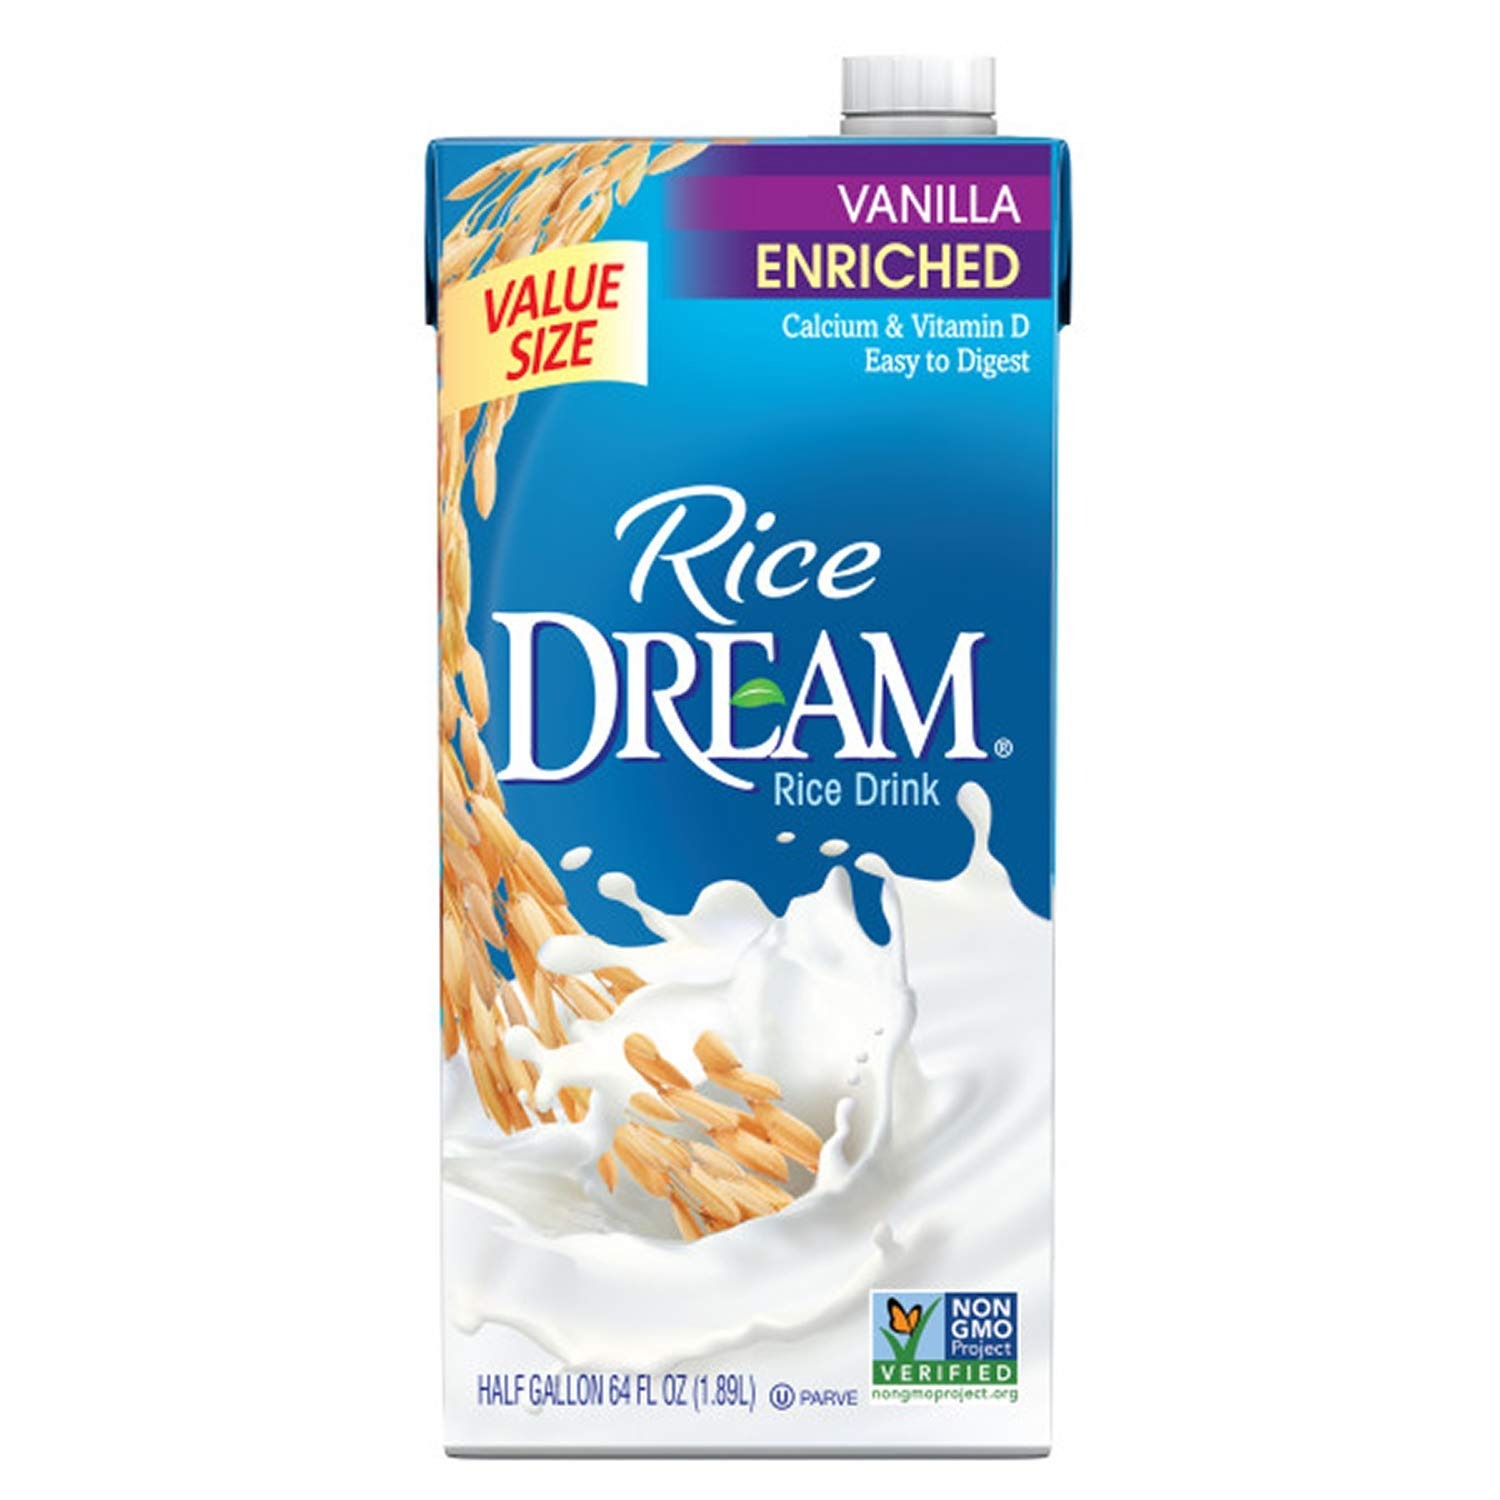
Item Name: Dream Blends Enriched Vanilla Rice Drink, 64 oz, Packaging may vary
Bullet Point 1: Easy-to-digest, vanilla-flavored plant-based beverage made with partially milled brown rice
Bullet Point 2: Lactose free, dairy free, soy free, gluten free & cholesterol free food
Bullet Point 3: Excellent source of calcium & vitamin D
Bullet Point 4: Vegan
Bullet Point 5: Non-GMO Project verified & kosher certified
Value: 64.0
Unit: Fl Oz

Price: 5.79